Bern Minster

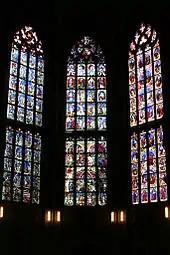
Bible scenes, Passion/Ten thousand martyrs and Christ windows in the choir

The stained glass windows of the cathedral are considered the most valuable in Switzerland. Some of the windows date from 1441 to 1450. The right hand windows were damaged during a hailstorm in 1520 and replaced in 1868. Many of the windows include both heraldic symbols and religious images placed side by side. The windows are wide in the middle and high. Most of the windows have twenty lower panels, each by , and twenty upper panels, each by .